List of diplomatic missions of Togo

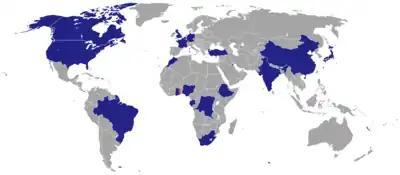
Map of Togolese diplomatic missions

This is a list of diplomatic missions of Togo (excluding honorary consulates). Togo has a modest number of diplomatic missions abroad.